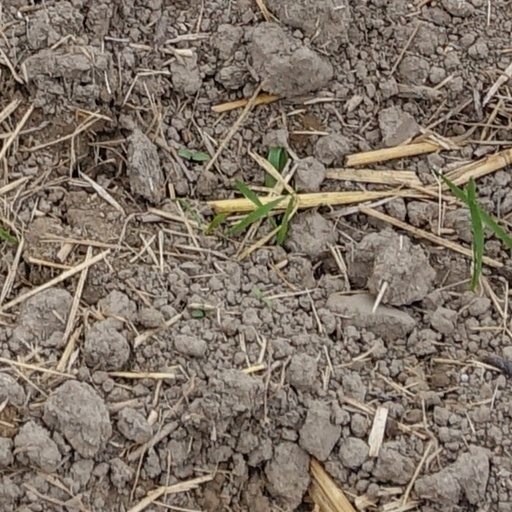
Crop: wheat